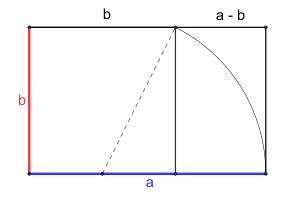
Le nombre d'or est une proportion, définie initialement en géométrie comme l'unique rapport a/b entre deux longueurs a et b telles que le rapport de la somme a + b des deux longueurs sur la plus grande soit égal à celui de la plus grande sur la plus petite c'est-à-dire lorsque :